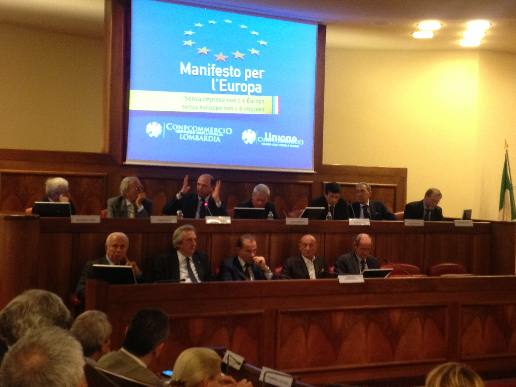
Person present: Yes